Sensor-based sorting

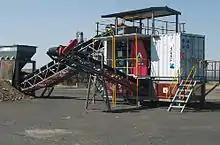
Containerised sensor-based ore sorter applied in a modular plant operated as semi-mobile installation

To cope with high volume mass flows and for application, where a changing physical location of the sensor-based sorting process is of no benefit for the financial feasibility of the operation, stationary installations are applied. Another reason for applying stationary installations are multistage (Rougher, Scavenger, Cleaner) sensor-based ore sorting processes. Within stationary installations, sorters are usually located in parallel, which allows transport of the discharge fractions with one product and one waste belt respectively, which decreases plant footprint and amount of conveyors.